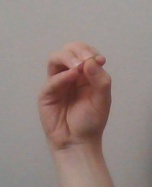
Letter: ha